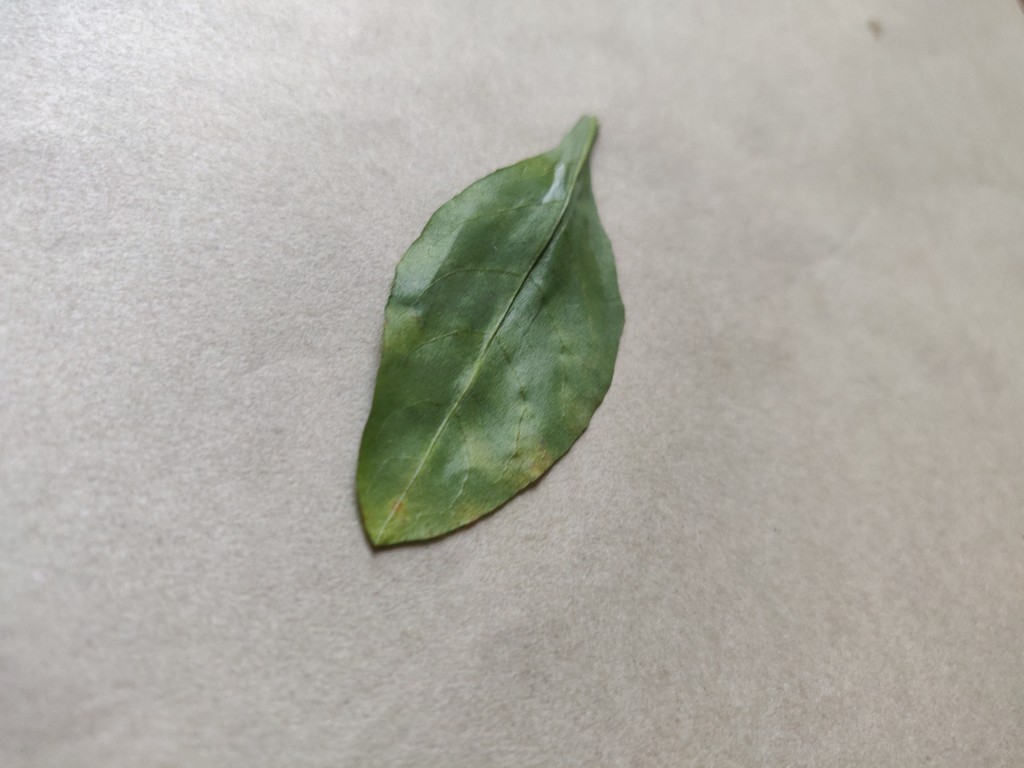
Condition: Unhealthy
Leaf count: single
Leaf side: back